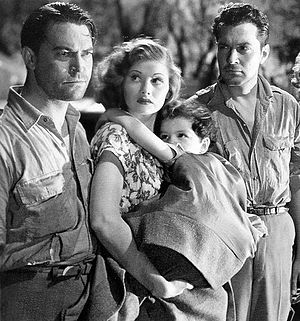
Chester Morris / Filmografi
John Chester Brooks Morris var en amerikansk teater-, radio-, tv- og filmskuespiller. Han fik nogle store filmroller tidligt i sin karriere og blev nomineret til en Oscar. Chester Morris huskes i dag bedst som privatdetektiven Boston Blackie i den billigt producerede Boston Blackie-filmserie fra 1940'erne.